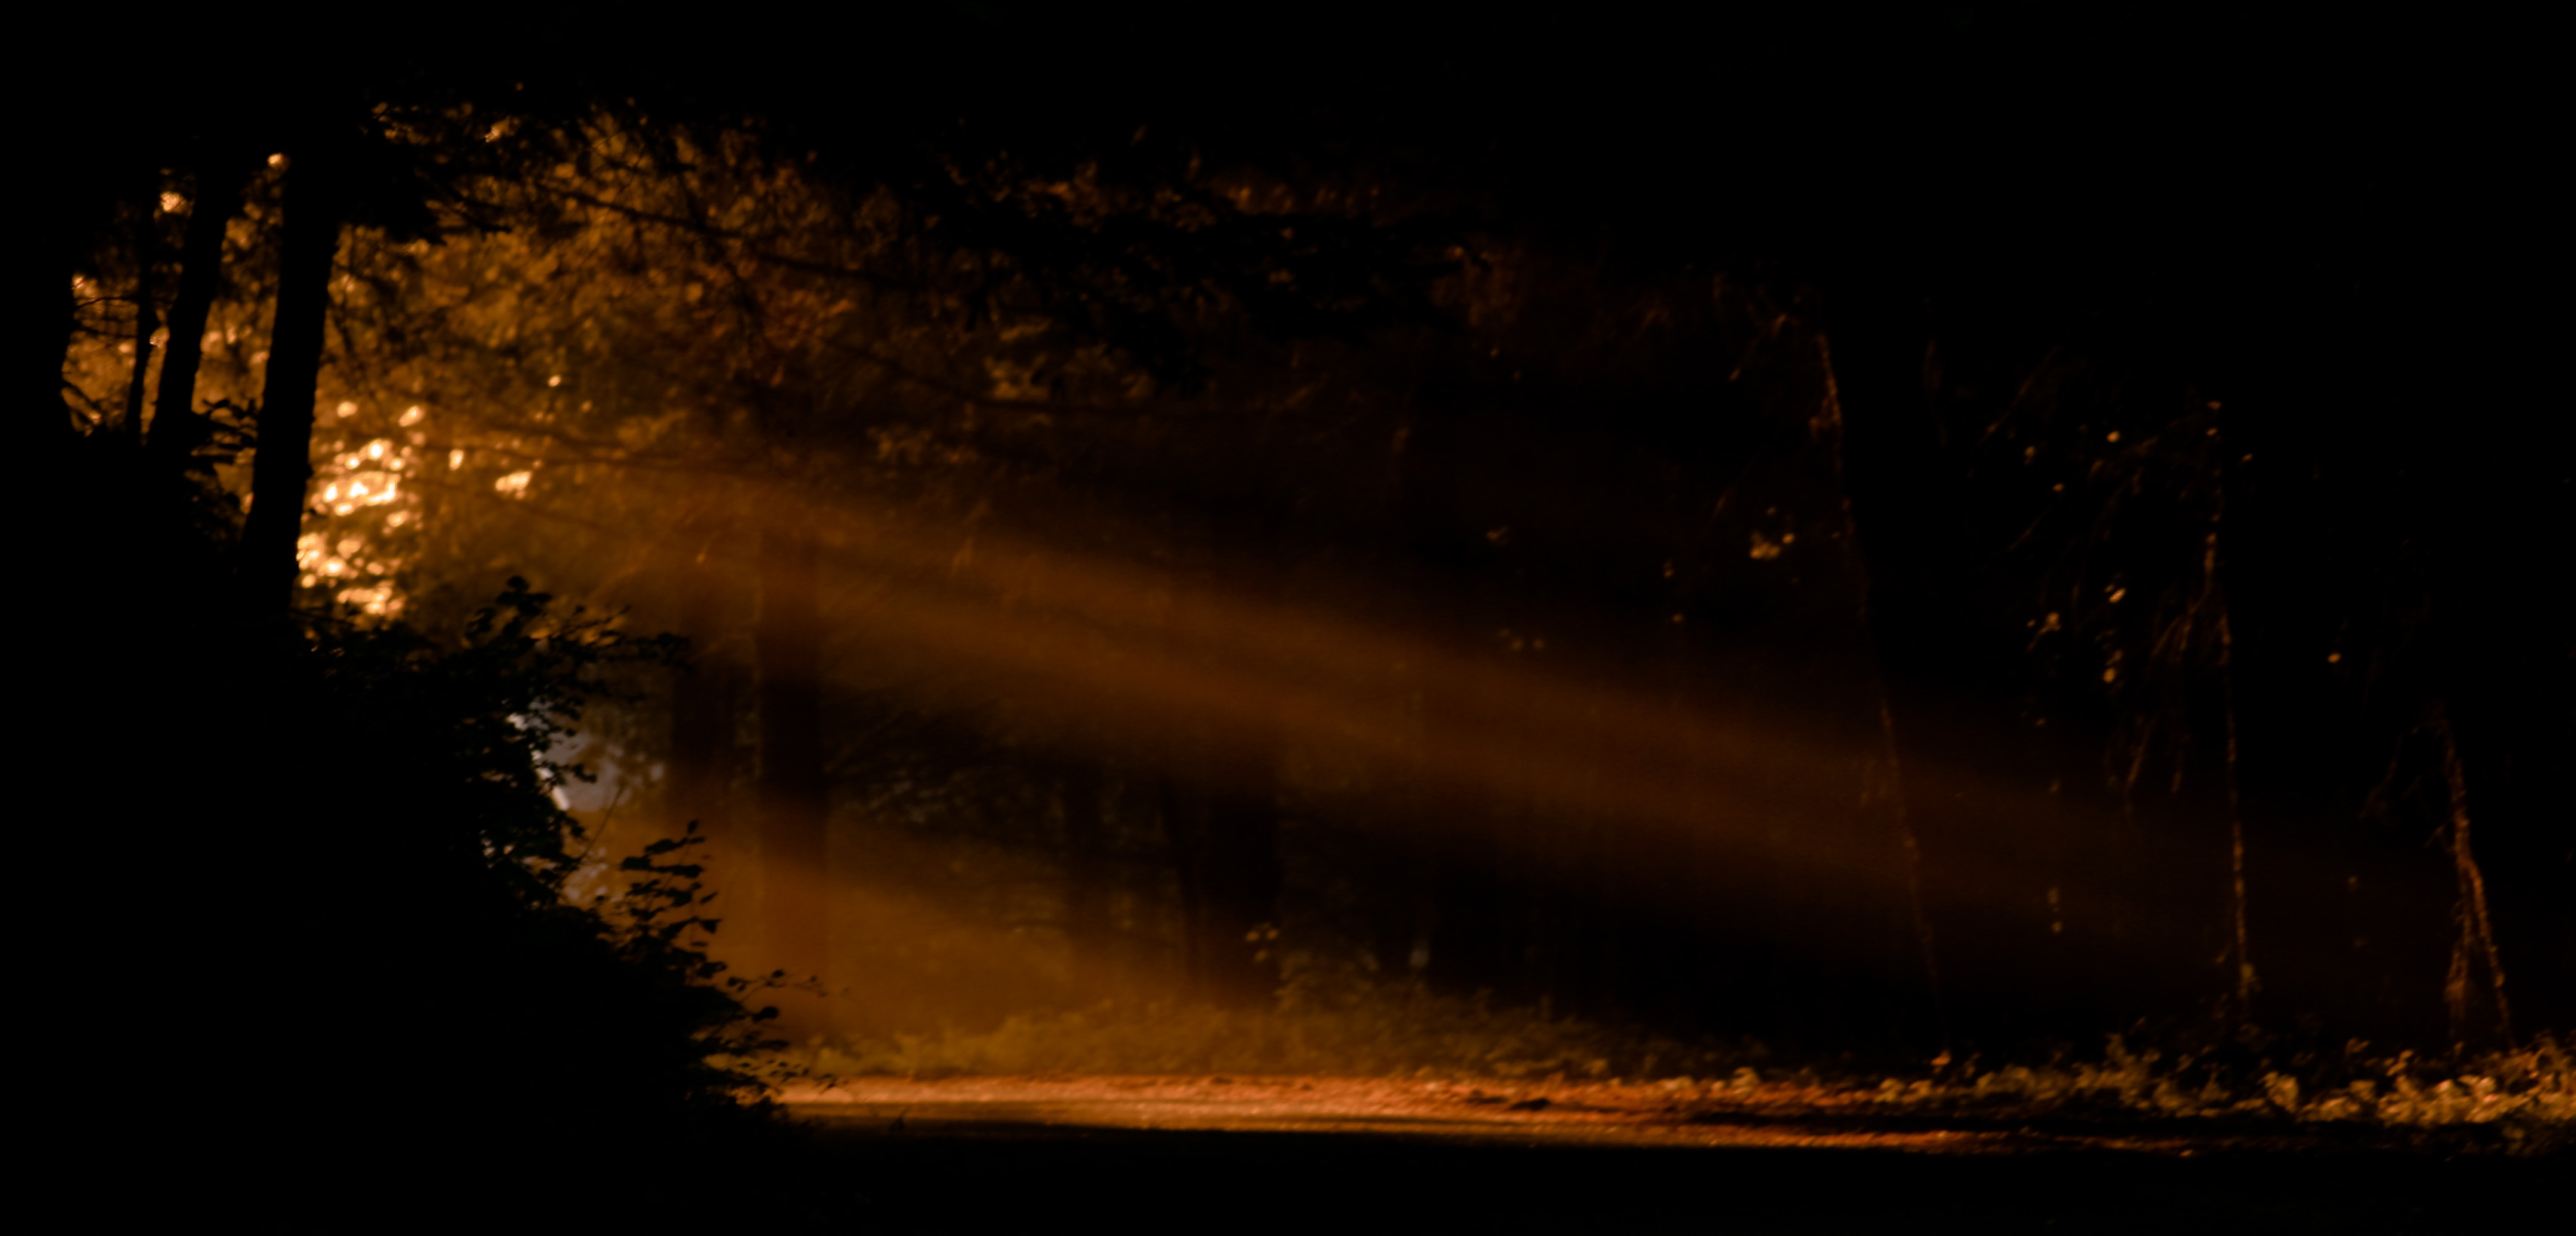
light, night, sunlight, morning, dawn, atmosphere, dusk, evening, reflection, darkness, lightbeams, sunbeams, atmospheric phenomenon